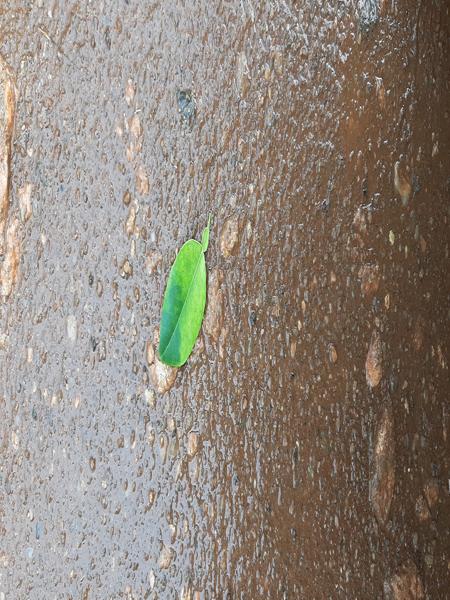
Plant: Lemon